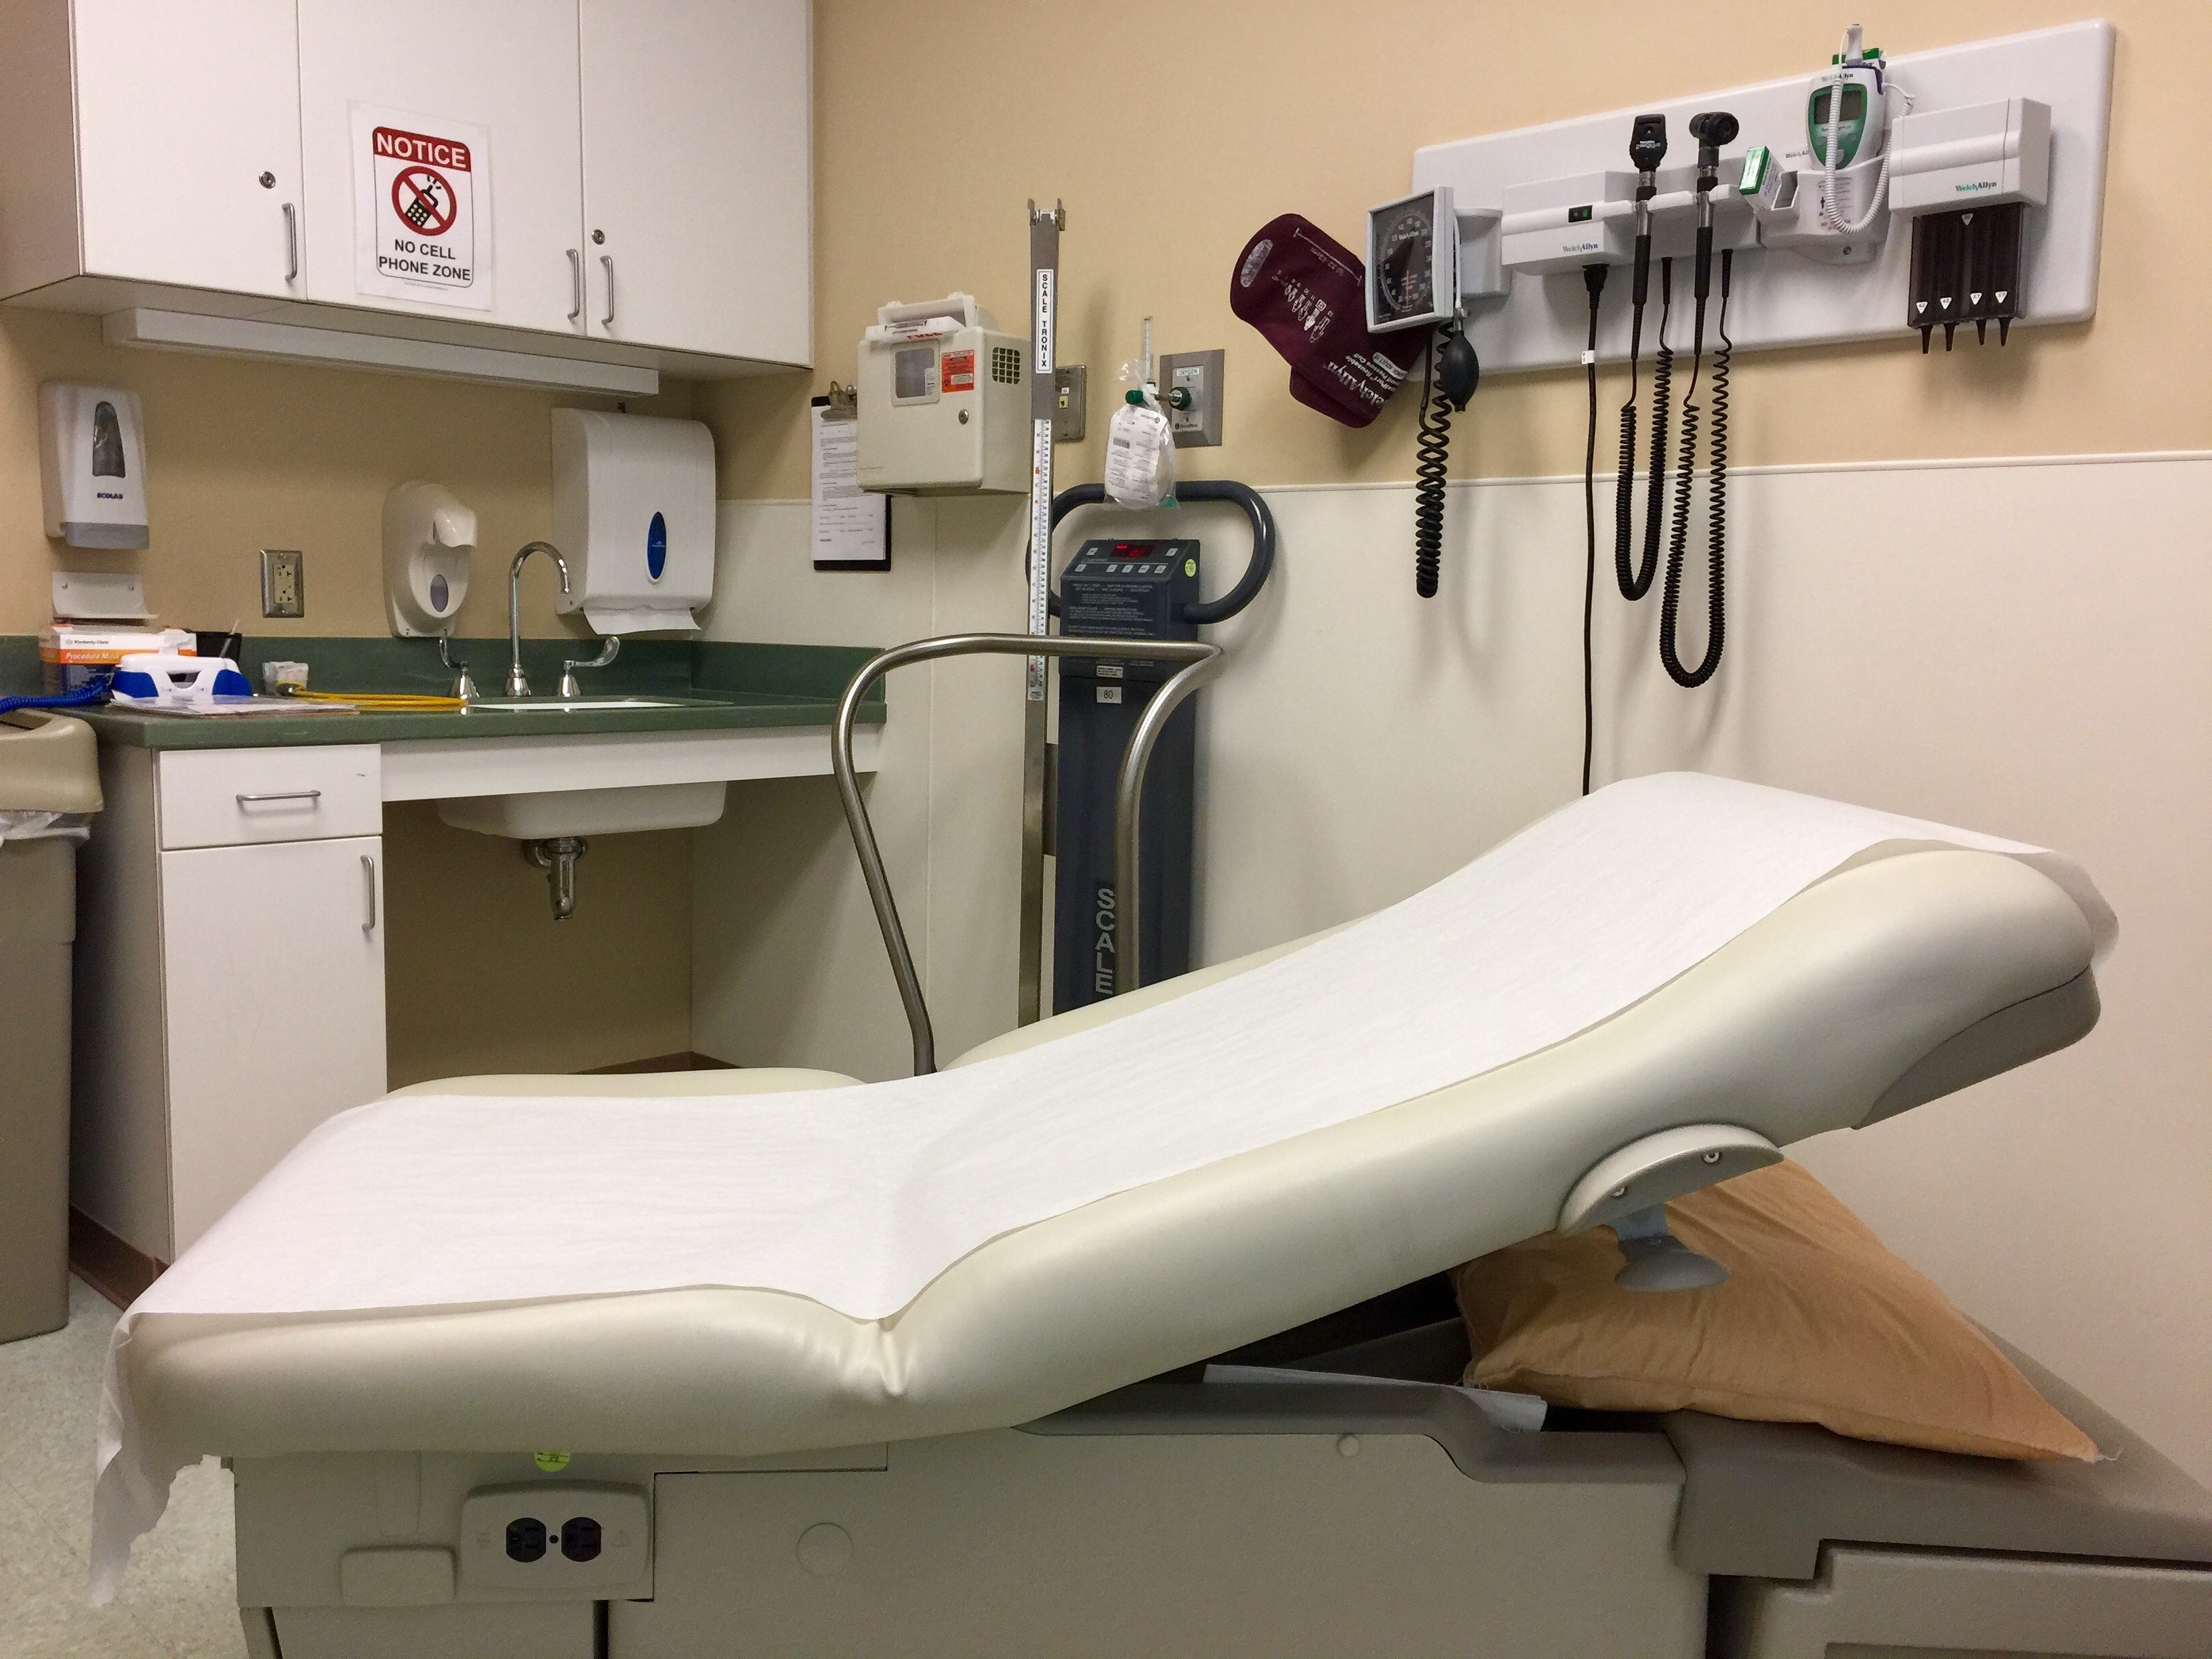
table, office, bed, hospital, clinic, doctor, medical, patient, healthcare, examination, dentistry, doctors office, radiology, operating theater, medical imaging